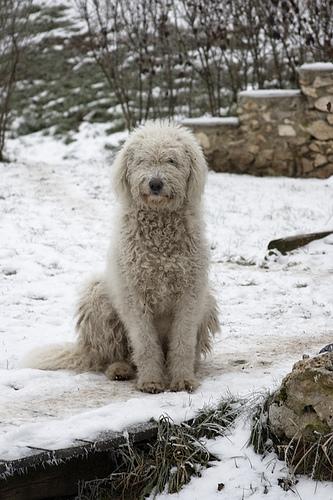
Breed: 318-n000115-komondor